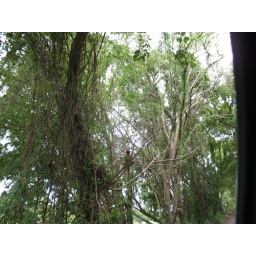
green monkey in tree at golf course 2